Hyōgo Prefectural Museum of History

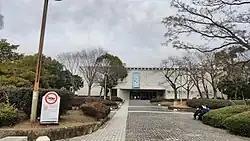

opened to the immediate northeast of Himeji Castle in Himeji, Hyōgo Prefecture, Japan in 1983. The collection of over 200,000 items includes one Important Cultural Property — a painting on silk of the "parinirvana" of the Buddha, dating to the Kamakura period — and five Prefectural Tangible Cultural Properties.